Crimes against humanity

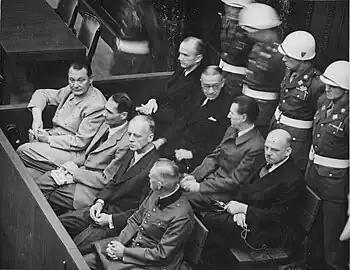
Nuremberg Trials. The defendants are in the dock. The main target of the prosecution was Hermann Göring (at the left edge on the first row of benches), considered to be the most important surviving official in the Third "Reich" after Hitler's death.

After the Second World War, the Nuremberg Charter set down the laws and procedures by which the Nuremberg trials were to be conducted. The drafters of this document were faced with the problem of how to charge the men at the Nuremberg Trial with committing the Holocaust and other state-sanctioned atrocities committed in Germany and German-allied states by the Nazi regime. As far as German law was concerned the men had committed no crime, but only followed orders. Not following orders however, in Nazi Germany, was a horribly punished crime. The problem in trying the individuals responsible for the German atrocities lay in the fact that, like in World War I, a traditional understanding of war crimes gave no provision for atrocities committed by a state on its own citizens or its allies. Therefore, to solve this problem and close the loophole, Article 6 of the Charter was drafted to include not only traditional war crimes and crimes against peace, but also "crimes against humanity", defined as: